Amden

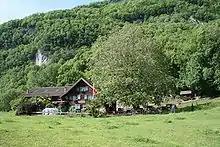
Restaurant Strahlegg in Betlis near the ruins

The ruined Roman watch tower at "Betlis-Stralegg" is listed as a Swiss heritage site of national significance.